Kipper the Dog

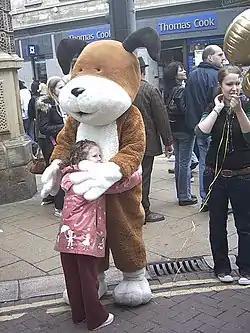
Kipper on a street in York, England, on May 4, 2006

Kipper the Dog is a character in a series of books for preschool-age children by British writer Mick Inkpen. The books consist of 34 titles (as of July 2005), which have sold over 8 million copies and have been translated into over 20 languages. The books have also won many awards.